Float (nautical)

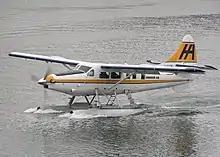
Floats in use on a floatplane

A floatplane (float plane or pontoon plane) is a type of seaplane with one or more floats mounted under the fuselage to provide buoyancy. Floats are streamlined to be both hydro- and aerodynamic.